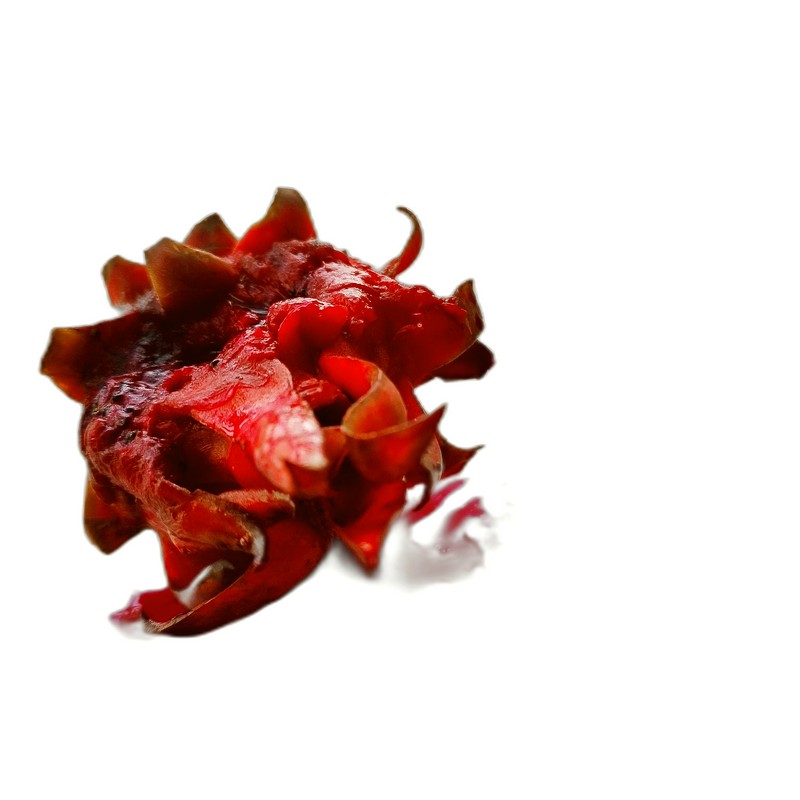
Label: Defect Dragon Fruit